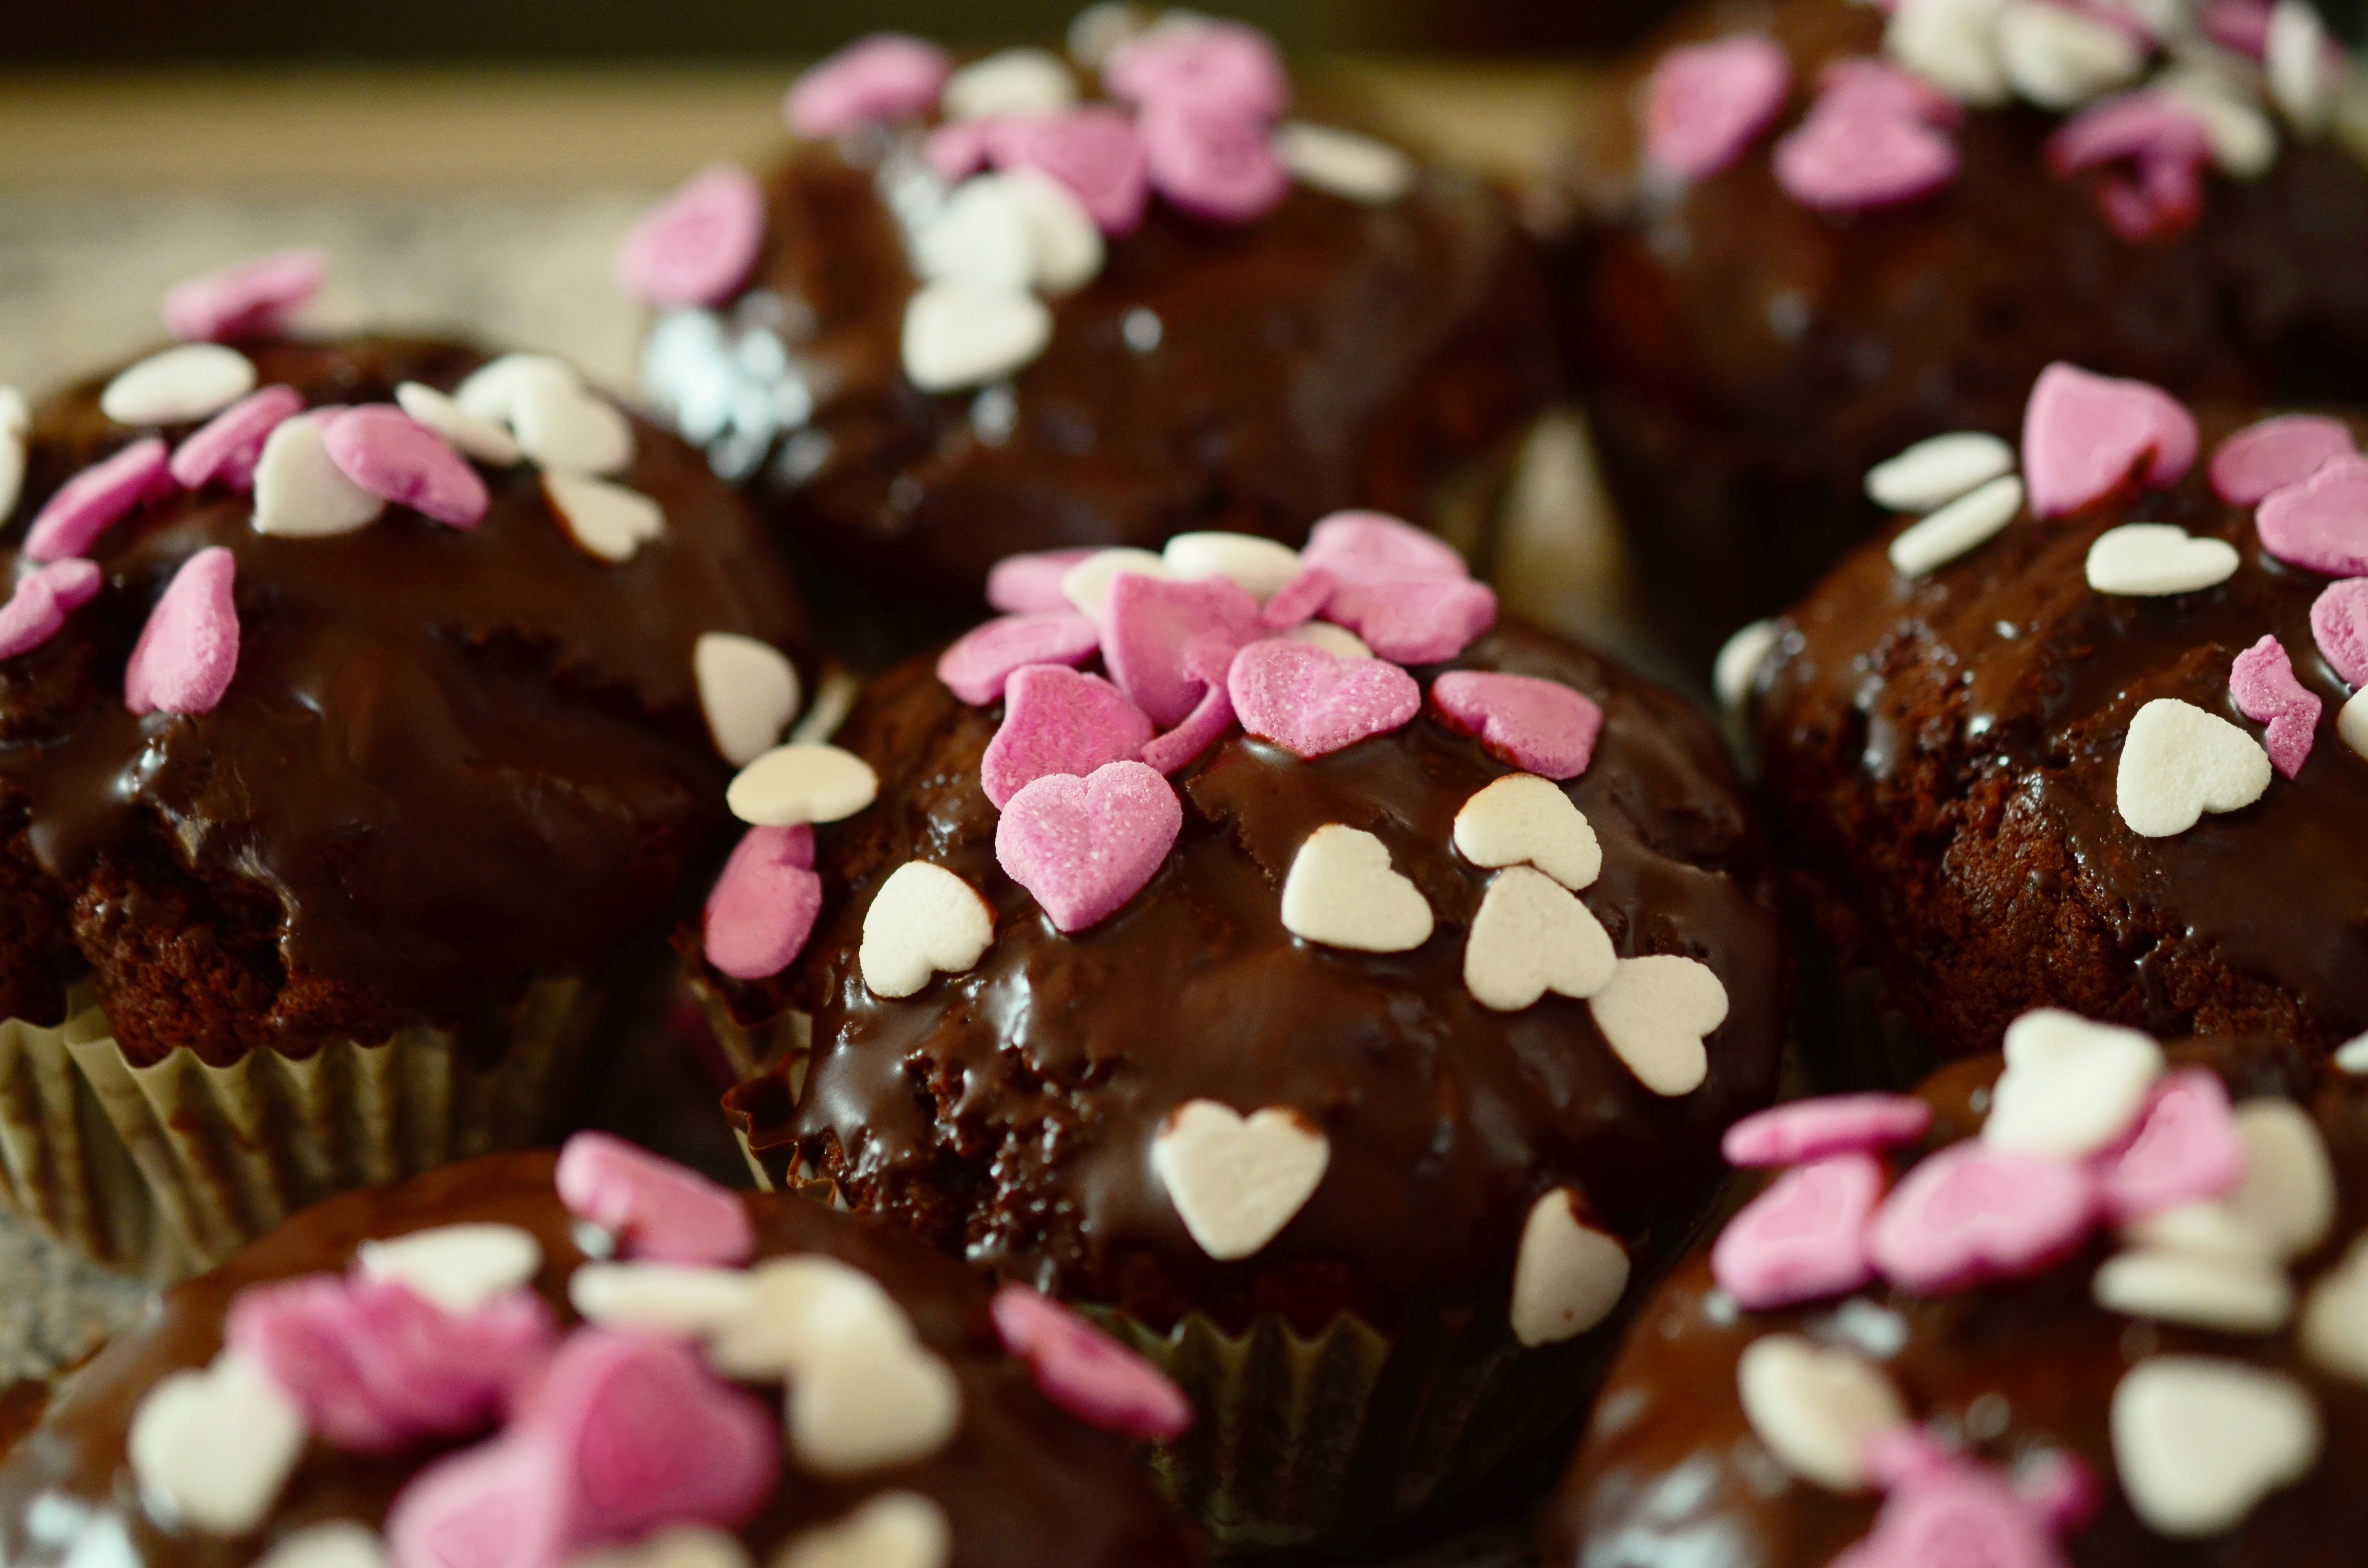
sweet, heart, food, produce, chocolate, cupcake, baking, dessert, cake, pastries, sugar, icing, tart, decorated, sweetness, treat, muffins, small cakes, praline, children's birthday, bonbon, schokoladenmuffins, fine pastry, schokomuffins, edible mushroom, snack food, chocolate truffle, chocolate brownie